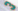
Number: 3